Lewie Hardage

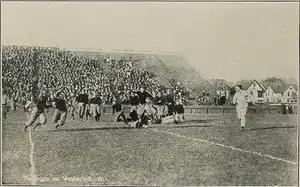
Circling left end against Michigan, 1911.

Hardage was then a two-year letterman for coach Dan McGugin's Vanderbilt Commodores football team (1911–1912).